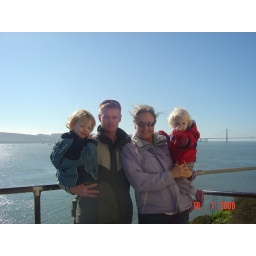
the family in front of the golden gate bridge